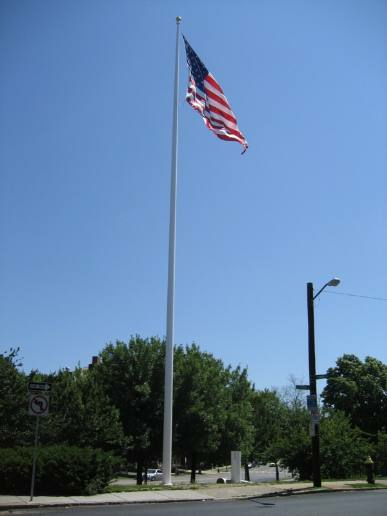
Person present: No